Tamping machine

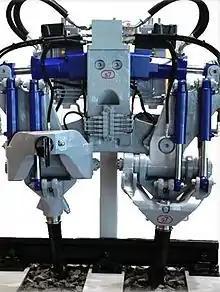
System 7 fully hydraulic tamping head

To generate the vibration needed for penetration and consolidation there are two leading methods commonly used: